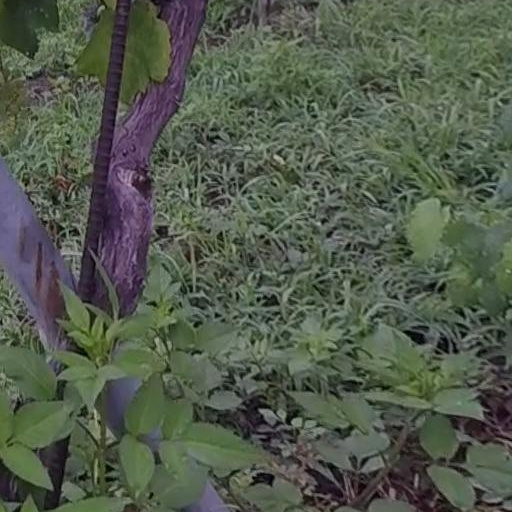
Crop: grape